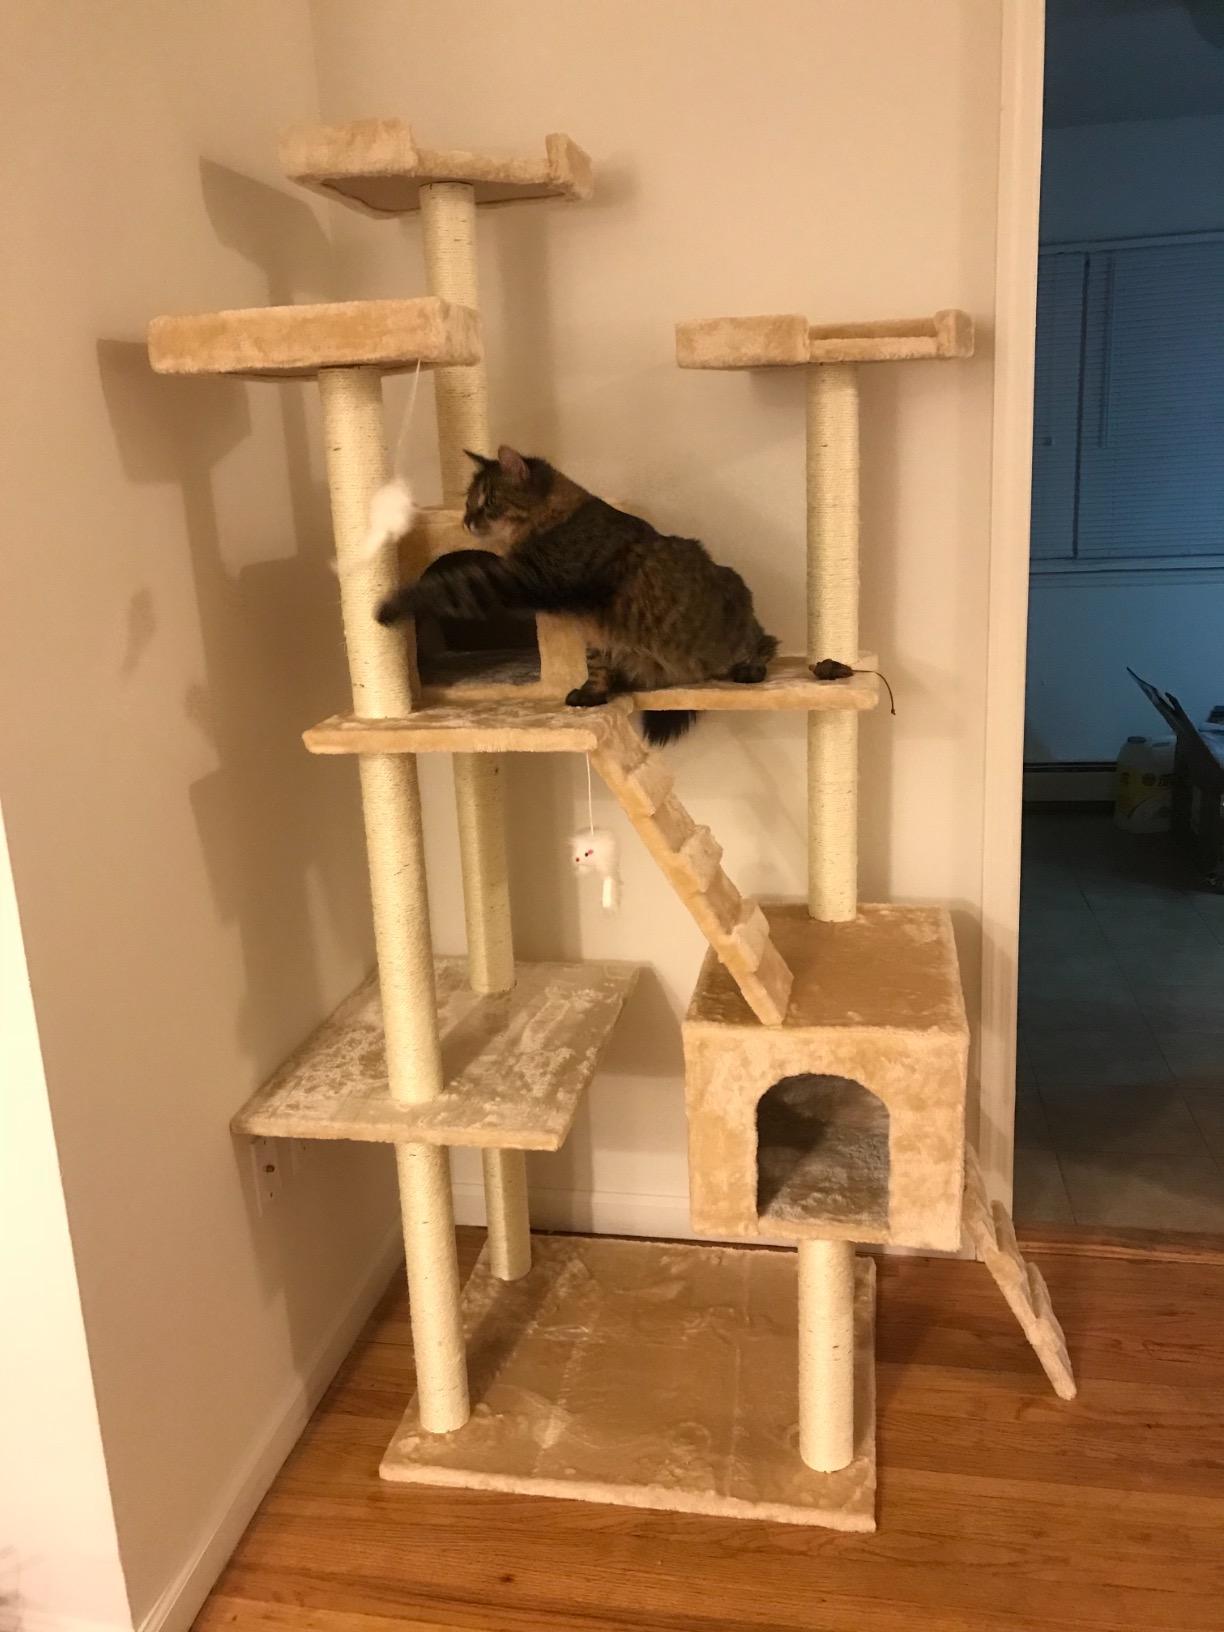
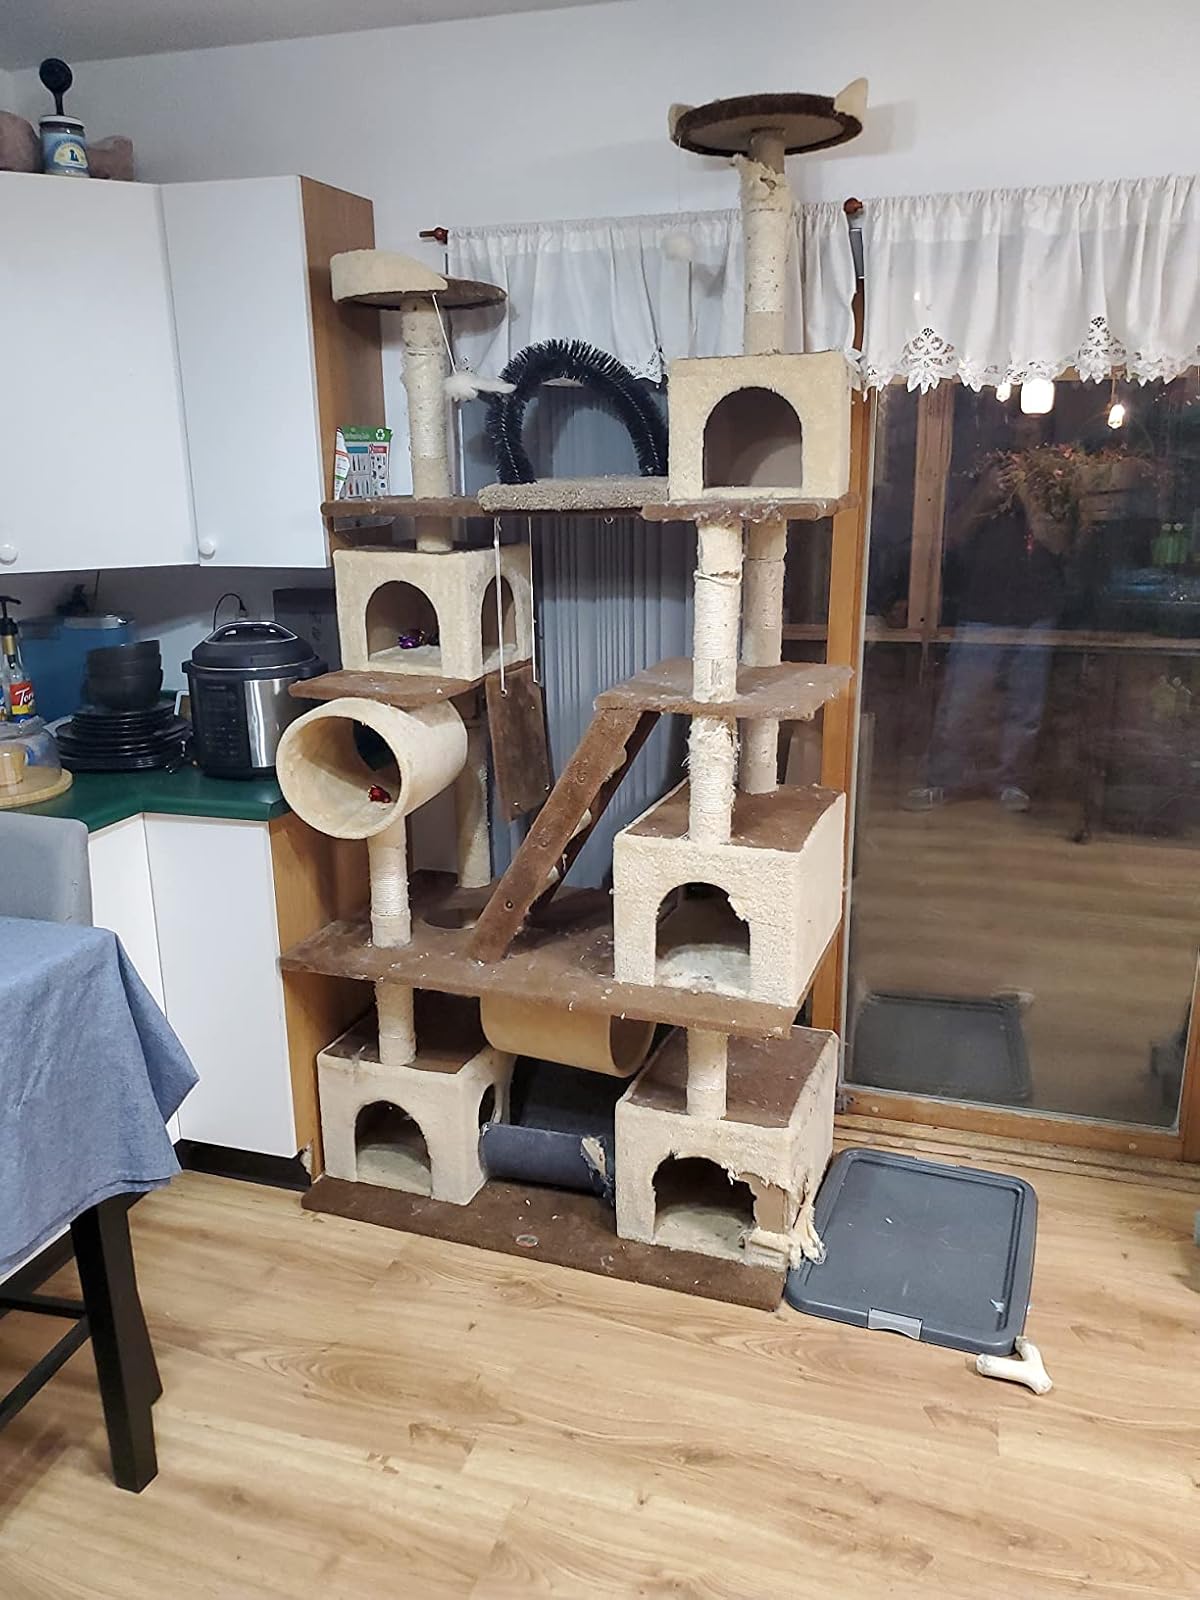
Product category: items_cat tree
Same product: no